I Was a Fool

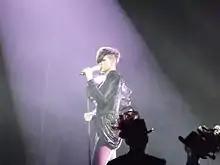
Photograph of a woman who sings on stage. She wears a dark leather blouse and a short skirt, and light tights.

In November 2011, Tegan and Sara announced that they were writing new material for their seventh studio album, with Tegan saying that "[we] are back in our home studios working away at more songs. We’re really looking forward to making a new record now. Our hope is to be in the studio by early 2012." Tegan composed "I Was a Fool" and wrote the verses and chorus. She began the composition process on a guitar, then moving it to the piano. She was inspired to write a piano ballad after listening to Rihanna's 2006 single "Unfaithful": "I was listening to [it] and wanted to create a similar piano riff." She added: "I was deliberately writing a song that I thought someone like Rihanna would want. I also wrote it thinking of her sort of character, someone who is in the media all the time and is probably not the person they're portrayed to be." She also wanted "I Was a Fool" to be "something really sad and kind of fucked, but something that everybody would relate to", in the vein of Rihanna's "Umbrella".